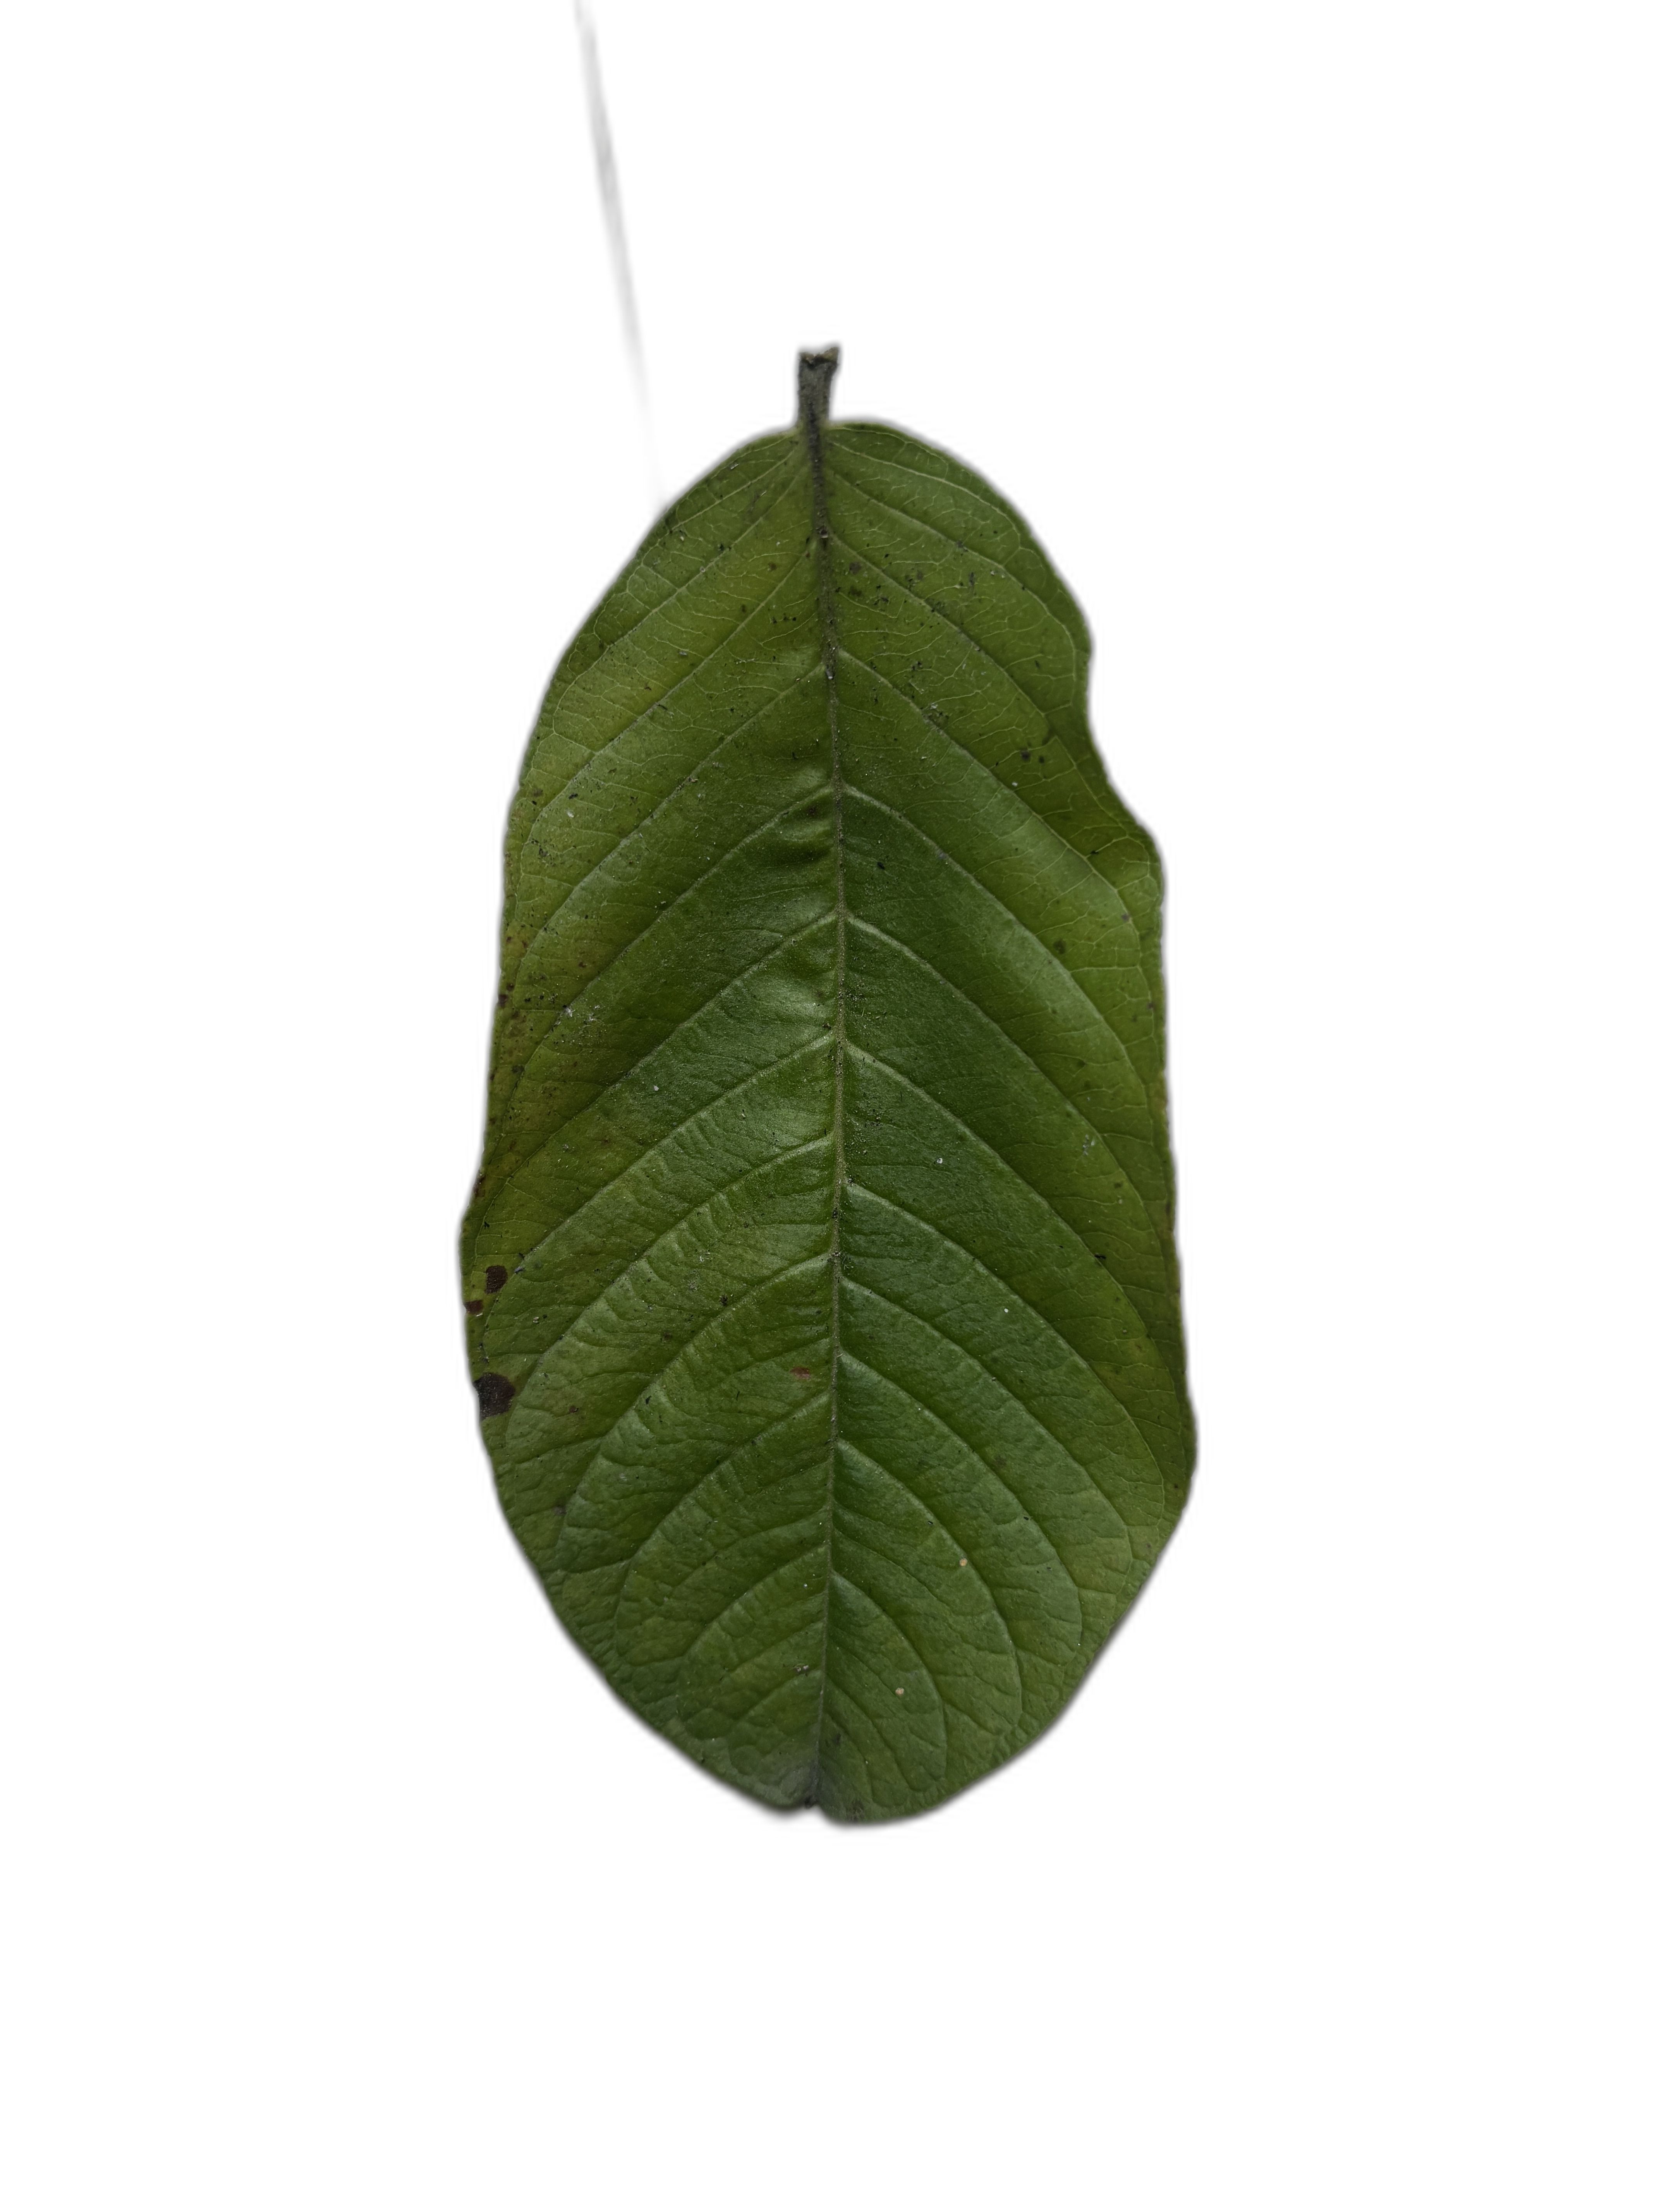
Plant part: leaf
Disease: Healthy